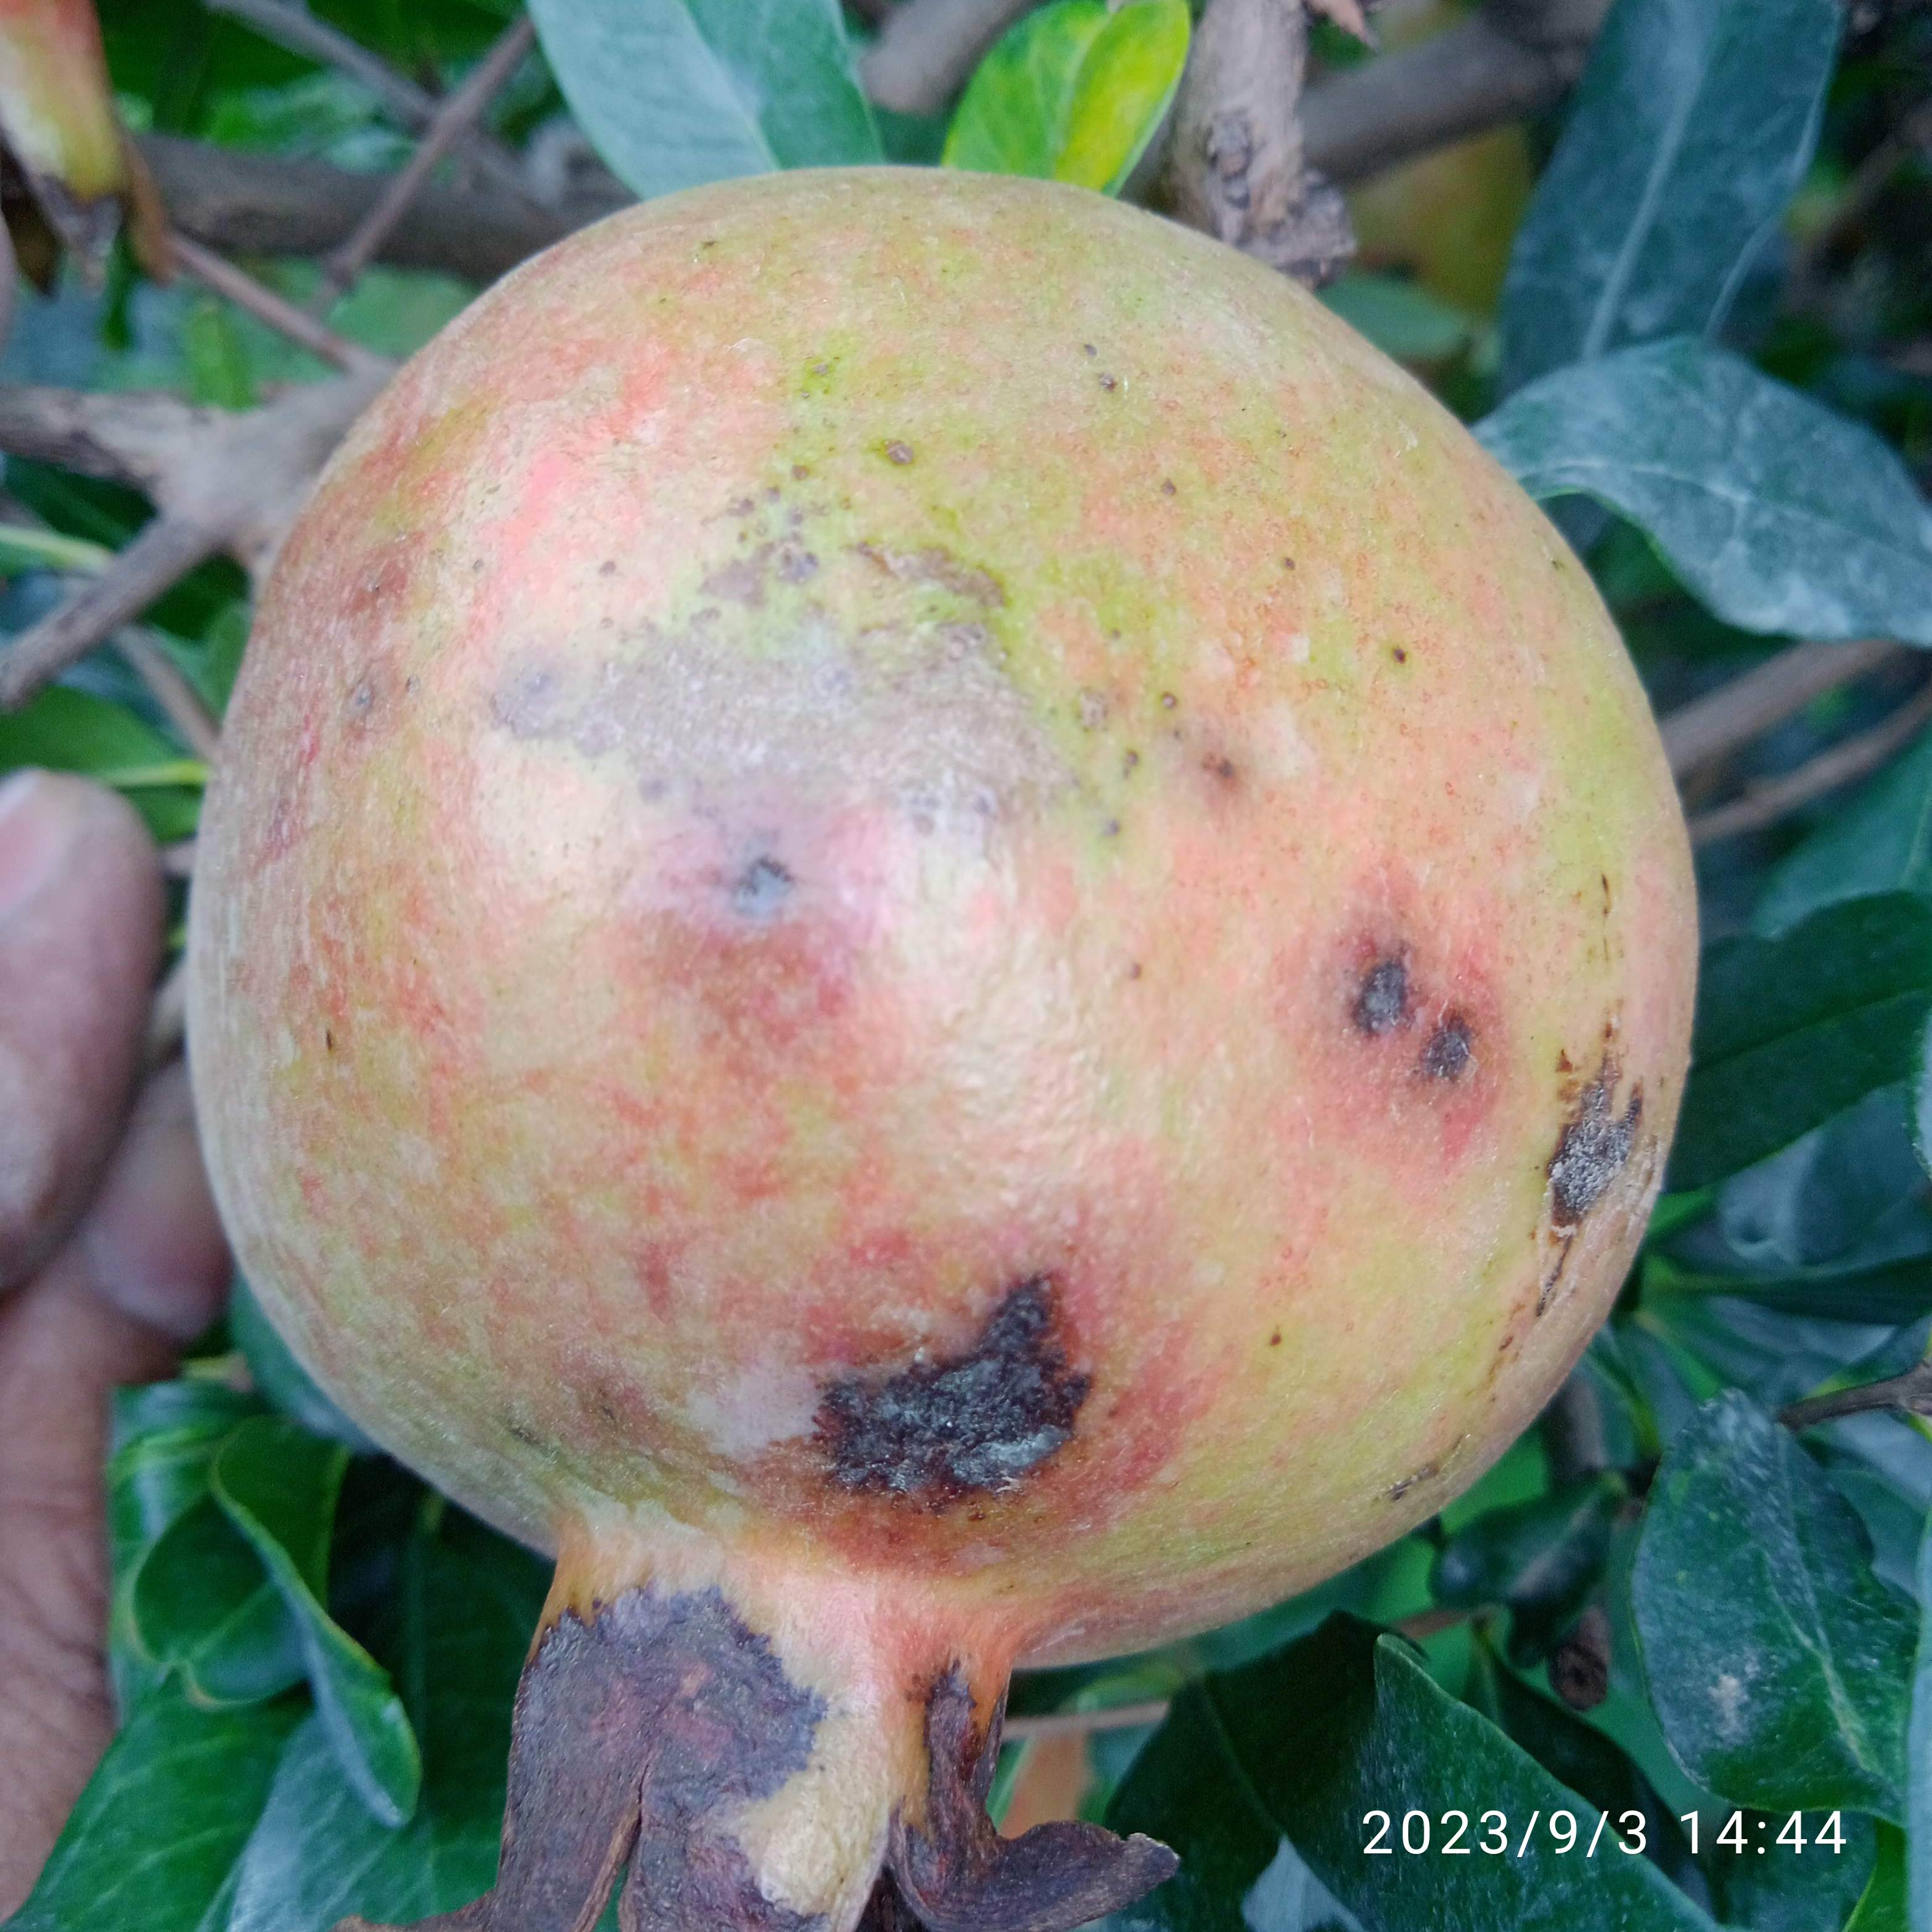
Label: Anthracnose